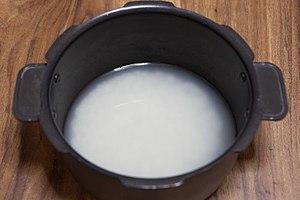
Les 3 techniques de cuisson du riz sont : à l'eau, à la vapeur, au gras. Elles varient avec les espèces et variétés de riz et les usages culinaires.